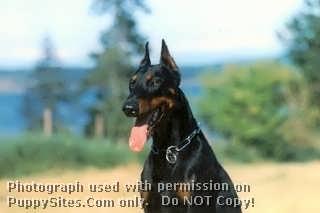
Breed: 209-n000054-Doberman